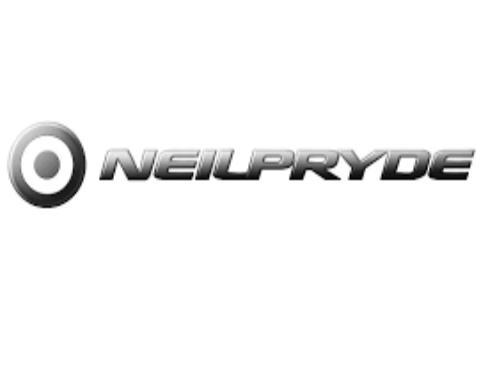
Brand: neil pryde-2
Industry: Sports